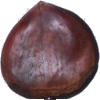
Label: Chestnut 1